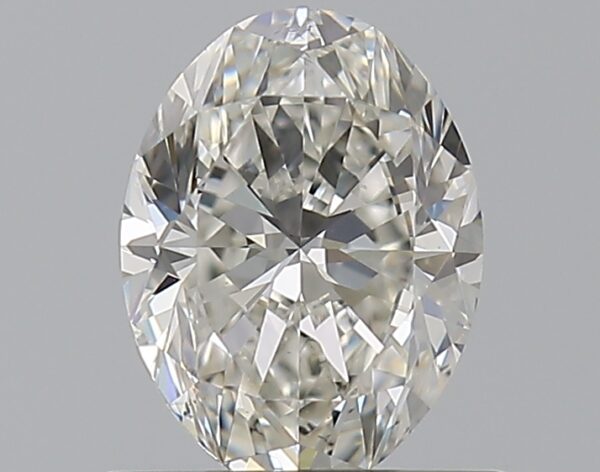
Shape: oval
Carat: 0.8
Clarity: VS2
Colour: H
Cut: VG
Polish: EX
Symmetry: EX
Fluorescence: F
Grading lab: GIA
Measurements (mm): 6.9 x 5.19 x 3.37